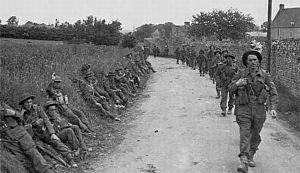
Gold Beach / Galleri
Gold Beach var kodenavnet for en af de centrale strande i Normandiet, hvor de allierede tropper foretog landgang på den 6. juni 1944 under Anden verdenskrig.